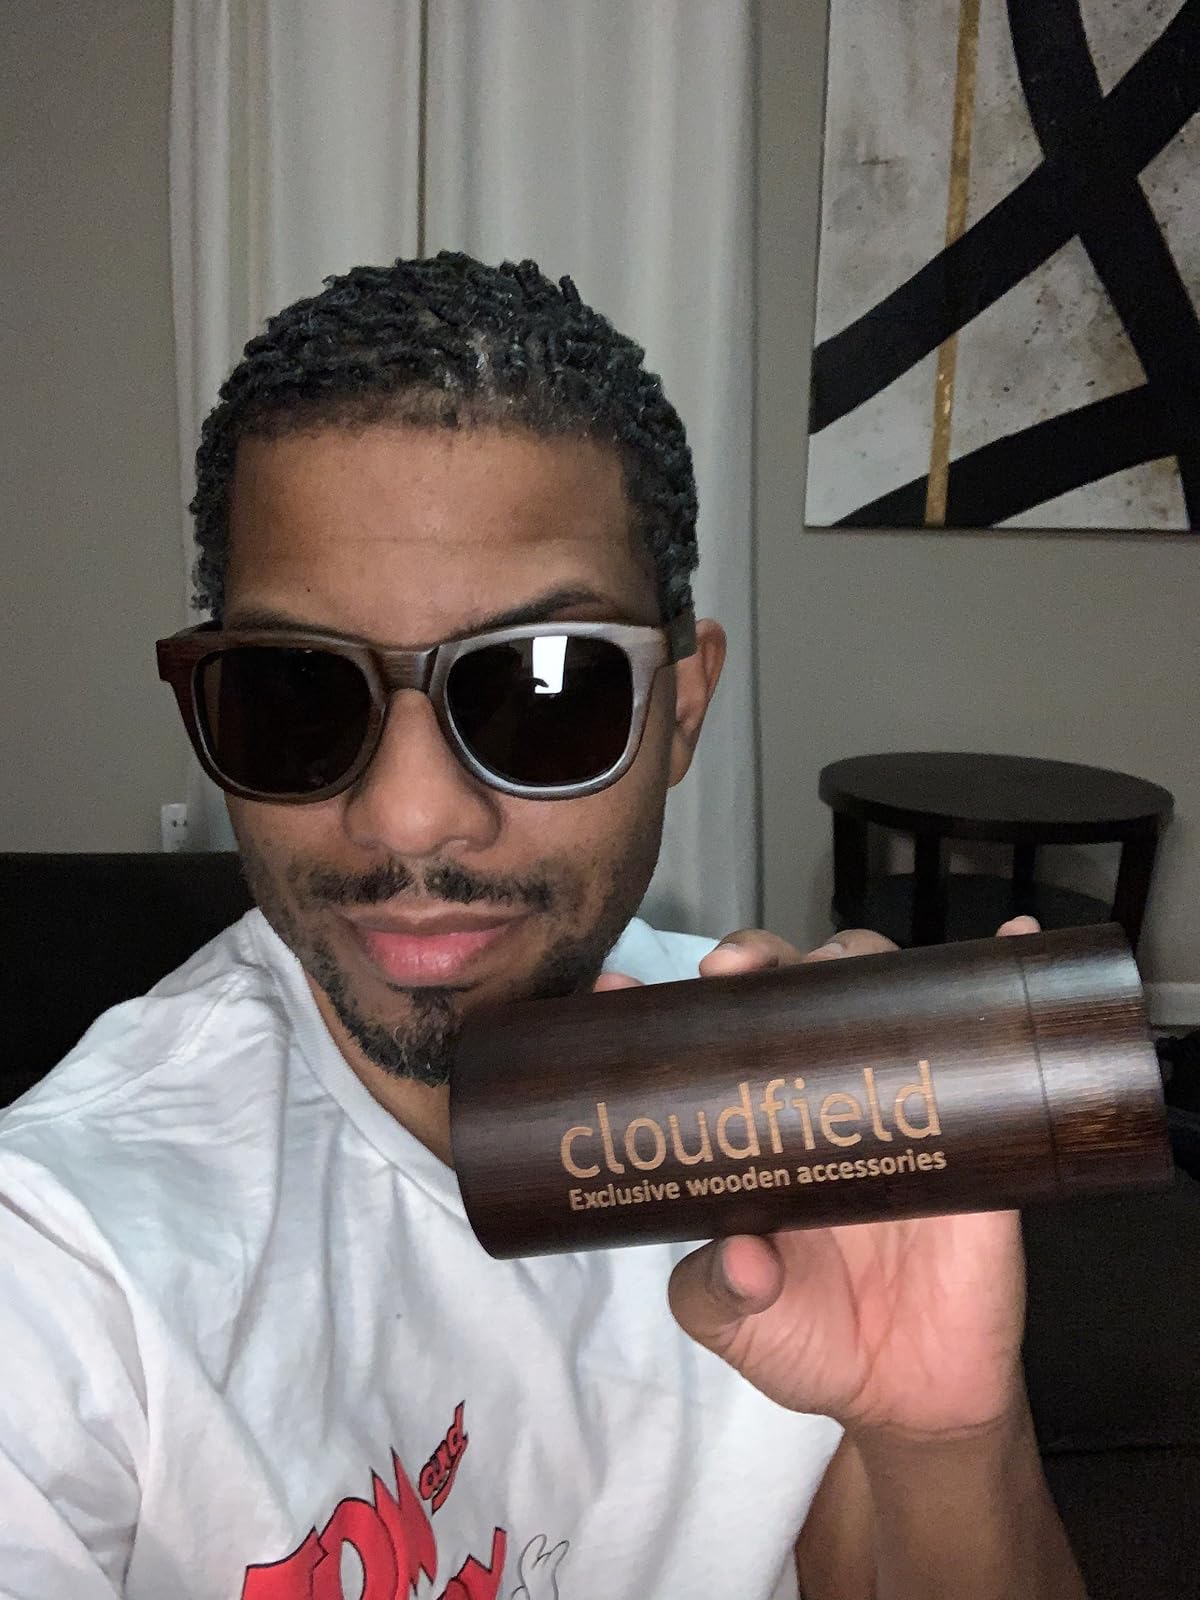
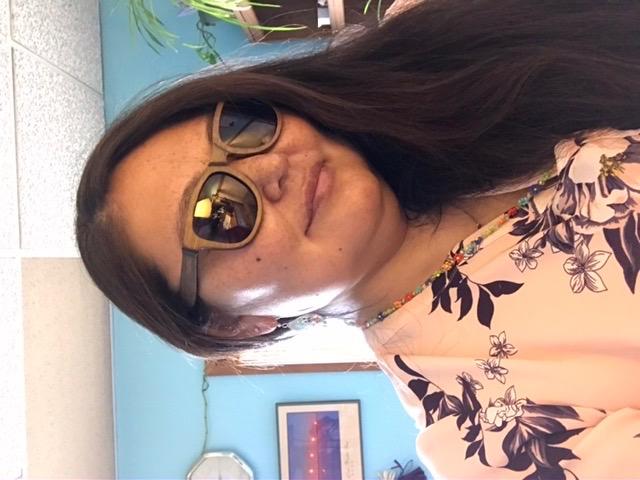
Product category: accessories_sunglasses
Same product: yes